Alberto Vanasco

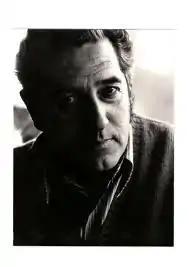
Alberto Vanasco

Alberto Vanasco (Buenos Aires, Argentina; 1925 – May 11, 1993) was an Argentine novelist, poet and short fiction writer.